Francesco da Montereale

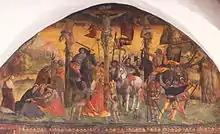
"Crucifixion", fresco at the church of the Beata Antonia, L'Aquila

He was the son of the painter, Paolo da Montereale. Francesco's son, Pier Francesco was also a painter. He is described as a follower of Pietro Perugino. He painted a fresco of the "Virgin and a Bishop" and a "Resurrection" (now lost) for Santa Maria del Soccorso in L'Aquila. He also painted an "Assumption" for the church of San Quinziano. he also painted frescoes depicting a "Risen Christ" in a chapel at San Domenico. His masterworks are considered the "Baptism of Emperor Constantine" and "Virgin and Child with Angels and Saints Sebastian and Roch" for the church of San Silvestro, L'Aquila.